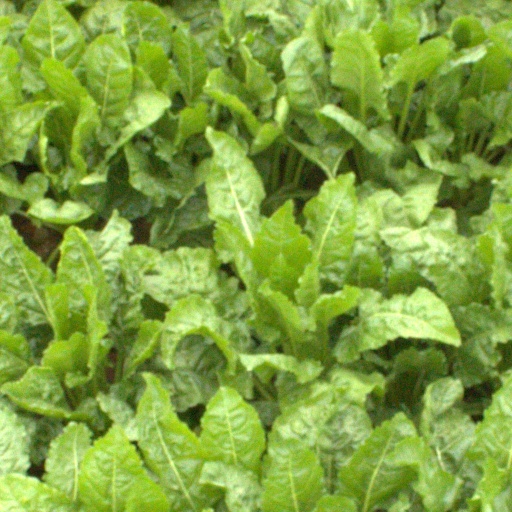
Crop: sugar beet